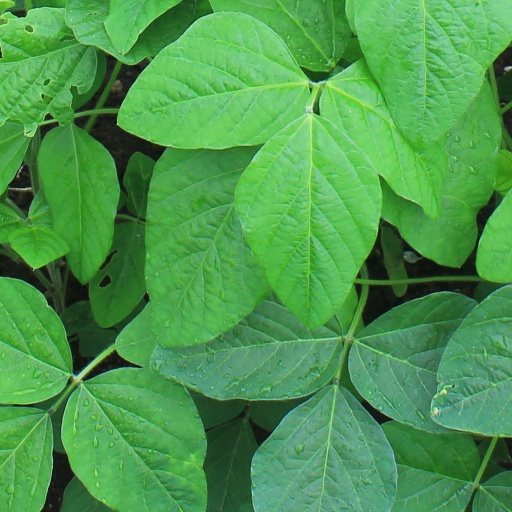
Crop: soybean